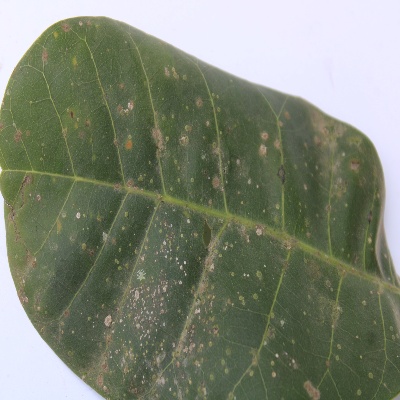
Crop: Cashew
Condition: red rust